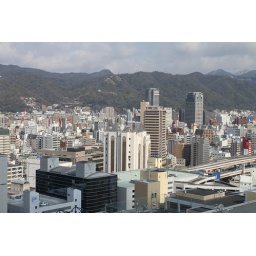
View of Kobe City from the 18th floor of a building in the port area.